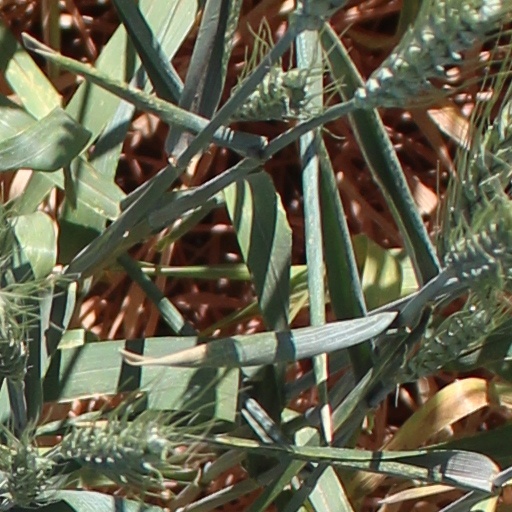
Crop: wheat